Decca Navigator System

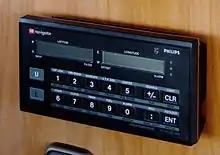
An "ap" Decca receiver Mk II from the 1980s that could be purchased instead of leased. It could store 25 waypoints.

Early Decca receivers were fitted with three rotating "Decometers" that indicated the phase difference for each pattern. Each Decometer, which could be read to a resolution of a centilane, drove a second indicator that counted the number of lanes traversed – each 360 degrees of phase difference was one lane traversed. In this way, assuming the point of departure was known, a more or less distinct location could be identified.